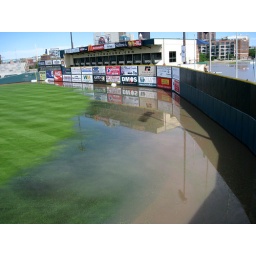
Water from the Des Moines River creeps into centerfield -- through and under sand bags and under the fence. [June 13]